Adolf Hitler's cult of personality

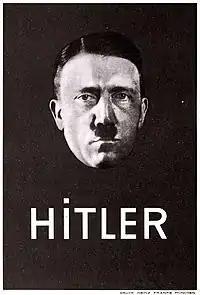
A Nazi propaganda poster of Hitler used during the 1932 German presidential election campaign

Adolf Hitler's cult of personality was a prominent feature of Nazi Germany (1933–1945), which began in the 1920s during the early days of the Nazi Party. Based on the "Führerprinzip" ideology, that the leader is always right, spread by incessant Nazi propaganda, and reinforced by Adolf Hitler's success in fixing Germany's economic and unemployment problems by remilitarising during the global Great Depression, his bloodless triumphs in foreign policy prior to World War II, and the rapid military defeat of the Second Polish Republic and the French Third Republic in the early part of the war, it eventually became a central aspect of the Nazi control over the German people.